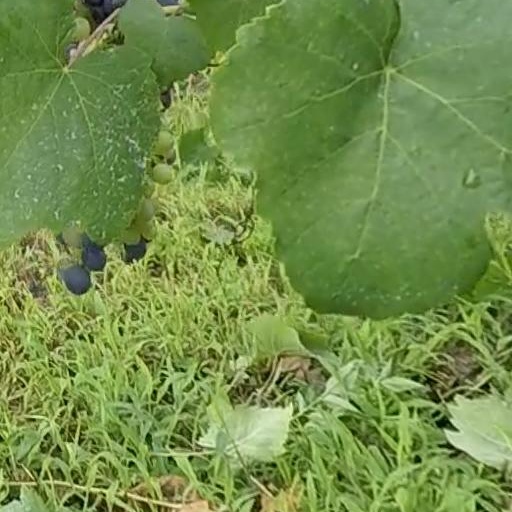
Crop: grape